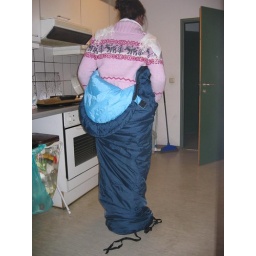
It was so cold in the apartment that Sunday, that Monika didn't want to do anything without her sleeping bag